Conservative Party (Norway)

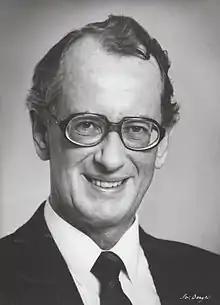
Former Prime Minister and Chairperson Jan P. Syse

The Conservative Party of Norway ("Høire", now spelled "Høyre", lit. "The Right") was founded in 1884 after the implementation of parliamentarism in Norway. The jurist Emil Stang was elected the first chairman of the party. Stang underlined important principles for the work in Høyre. The party was to be a social party of reforms that worked within the constitutional frames set by a parliamentary democracy.